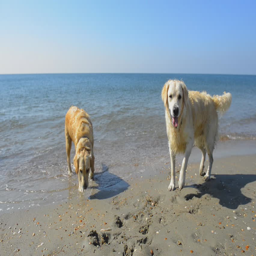
animal is playing with water on the beach and jumps high